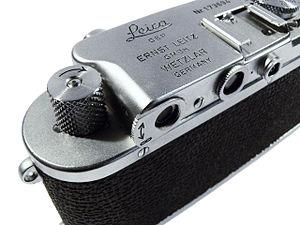
Appareil photo Leica III